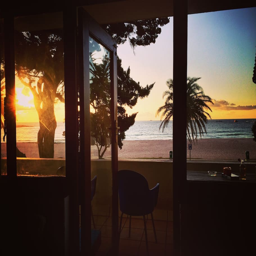
sunset viewed from the balcony